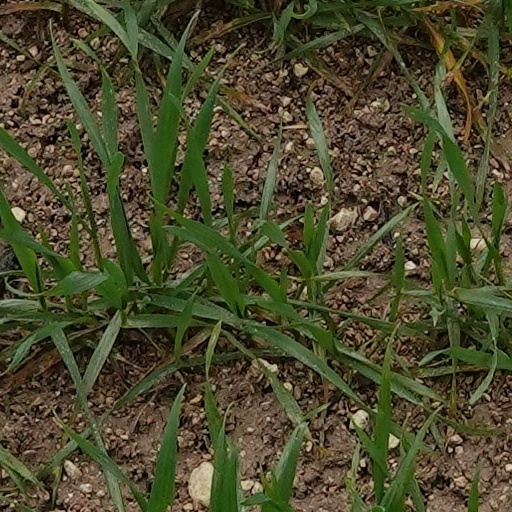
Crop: wheat